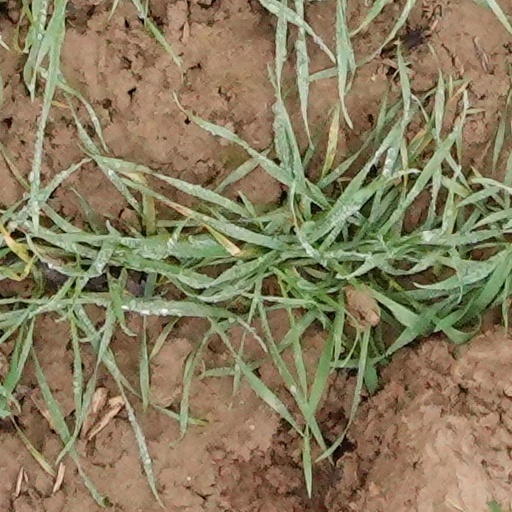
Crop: wheat